Bluffmaster!

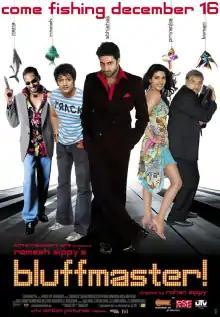
Theatrical release poster

Bluffmaster! is a 2005 Indian Hindi-language crime comedy film directed by Rohan Sippy and produced by Ramesh Sippy. The film stars Abhishek Bachchan, Riteish Deshmukh, Priyanka Chopra, Sanjay Mishra, Boman Irani and Nana Patekar. It is an adaptation of the 2000 Argentine film "Nine Queens". It follows a conman who gets dumped by his girlfriend and after realising he is suffering from a severe illness, decides to help a new apprentice before dying. It is also inspired from 1997 film The Game.